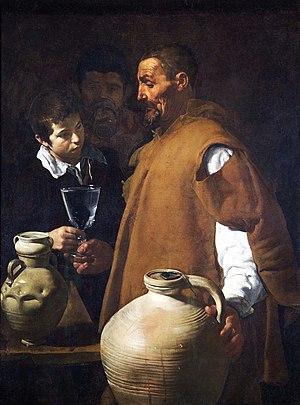
Un bodegón est en espagnol contemporain, une nature morte. Dans la peinture espagnole, entre la fin du XVIᵉ et le XVIIIᵉ siècle, le bodegon est considéré un genre séparé de la nature morte. Il s'en distingue par son recours exclusif aux éléments ayant trait à l'alimentation et aux scènes de cuisine, à l'utilisation systématique de clairs-obscurs, au naturalisme et par l'introduction de personnages, quand à cette époque la nature morte se focalise sur les autres objets inanimés. À partir du XIXᵉ siècle, il y a convergence entre ces deux genres. Le terme bodegon traduit exactement nature morte.
Porteur d'eau est un métier / activité qui consiste à transporter de l'eau.